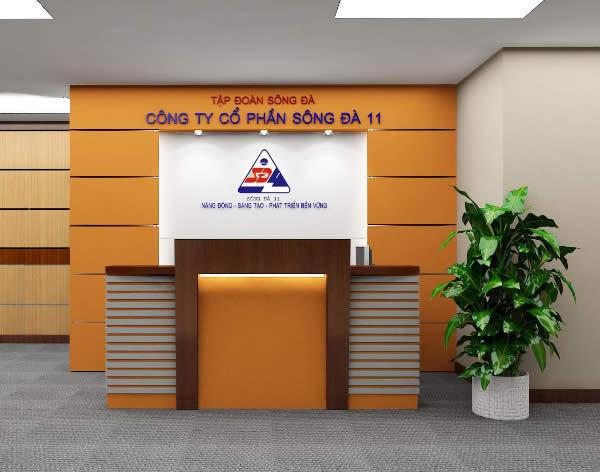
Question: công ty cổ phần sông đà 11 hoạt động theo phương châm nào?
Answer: công ty cổ phần sông đà 11 hoạt động theo phương châm năng động - sáng tạo - phát triển bền vững